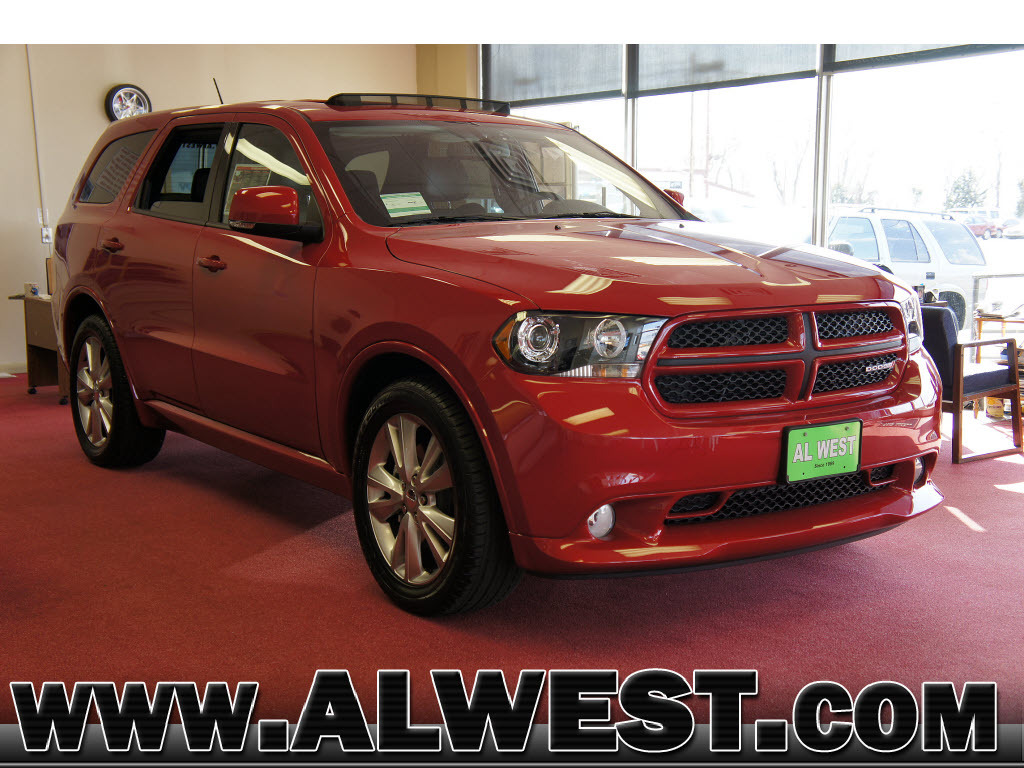
Car model: 2012 Dodge Durango SUV